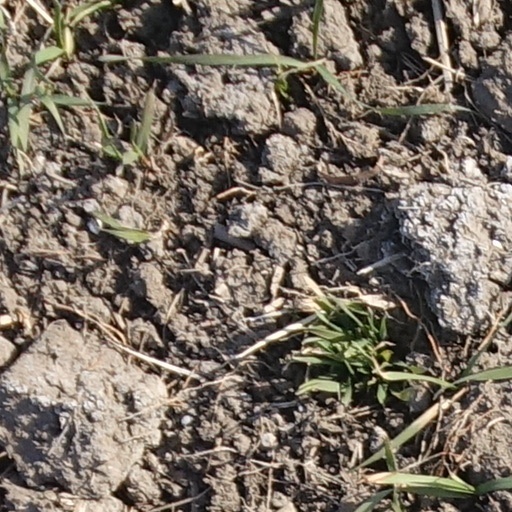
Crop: wheat